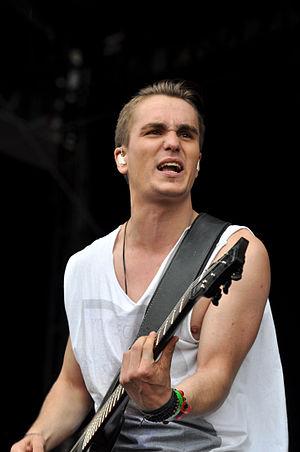
Johannes Halbig plus connu sous son nom de scène, Jo Halbig, est le chanteur/guitariste et leader du groupe punk-rock/pop punk allemand Killerpilze.